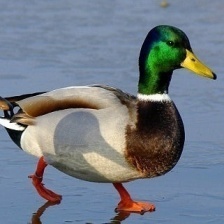
Species: MALLARD DUCK
Scientific name: ANAS PLATYRHYNCHOS
ImageNet parent category: drake